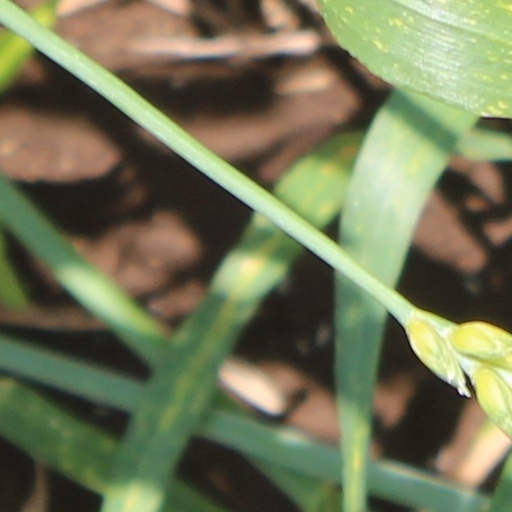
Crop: wheat